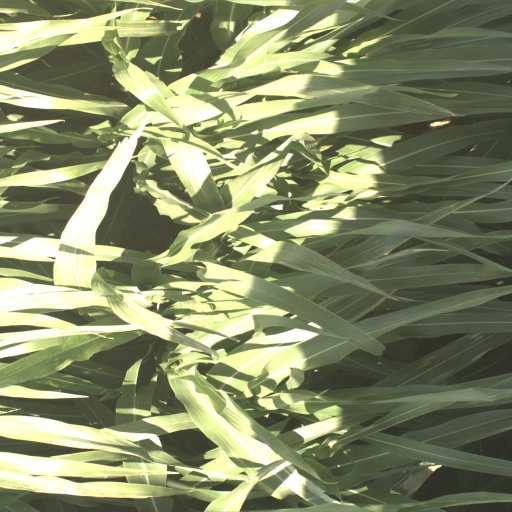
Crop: sorghum